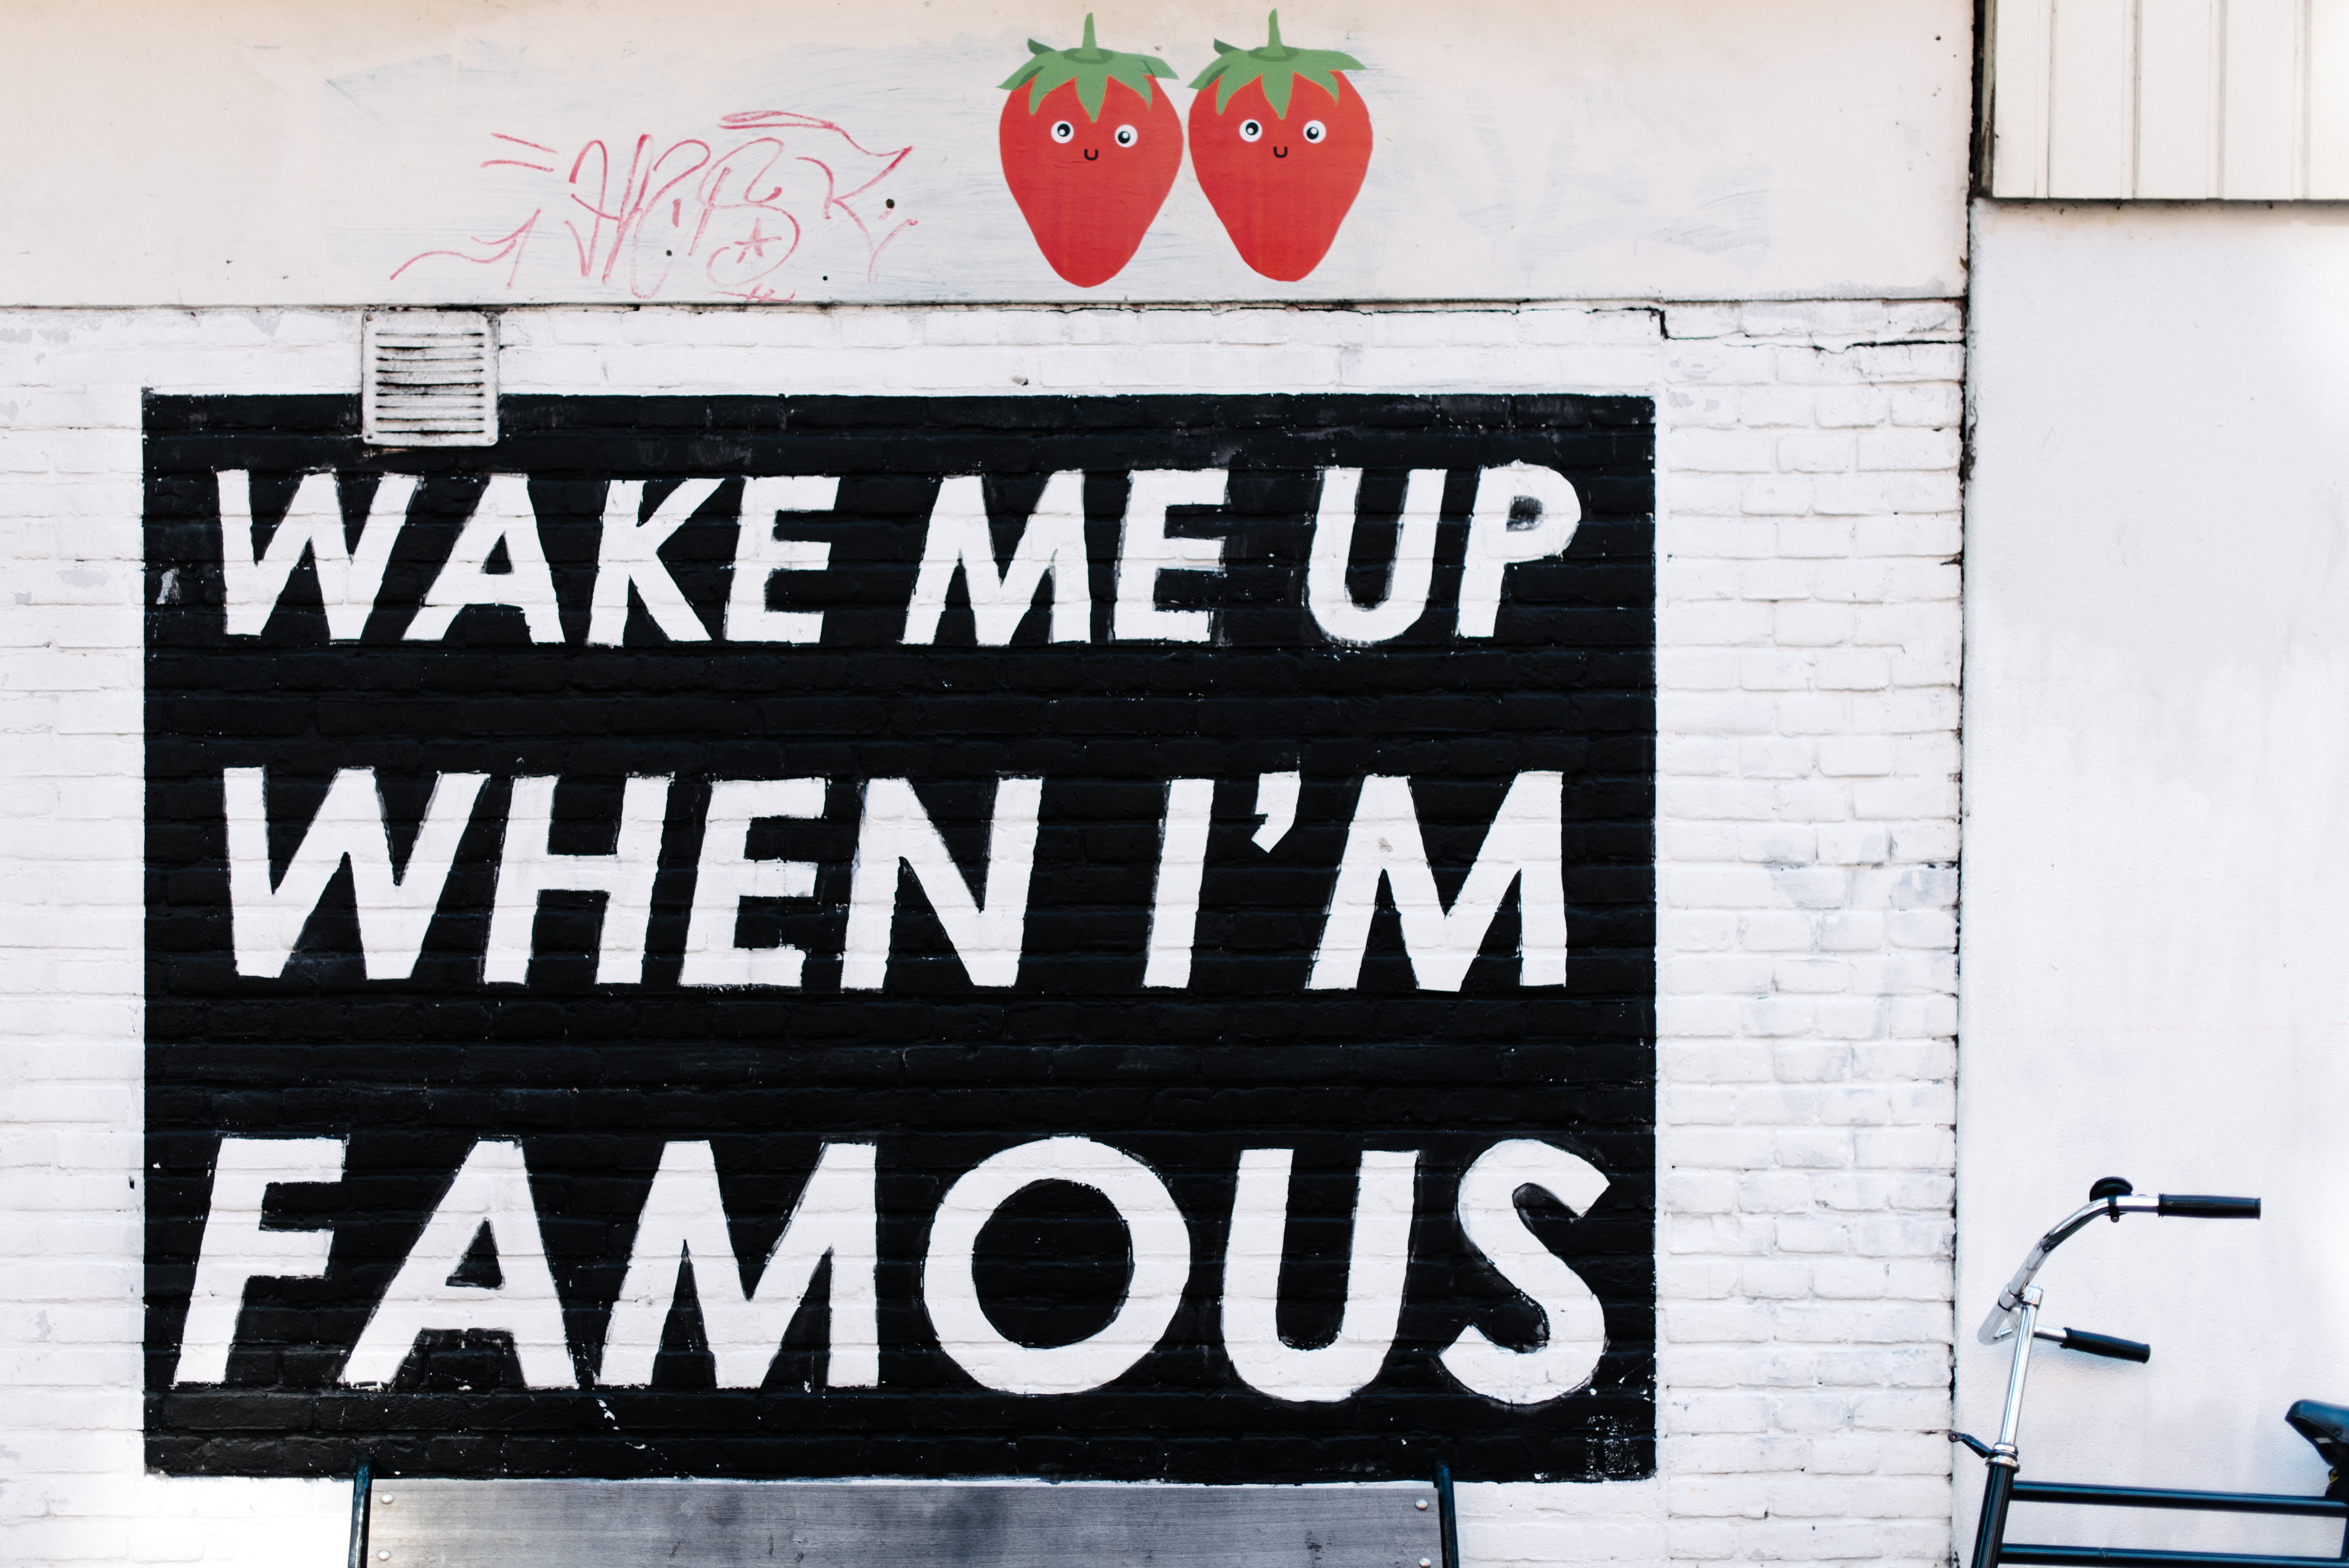
white, wall, advertising, sign, banner, street sign, signage, brand, font, art, poster